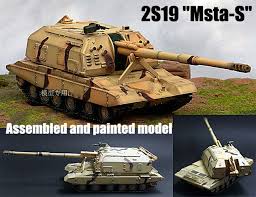
Label: Self Propelled Artillery